Crimes de la commune

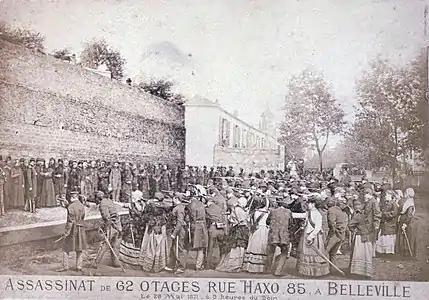
"Murder of 62 hostages, rue Haxo 85 in Belleville. May 26, 1871, 5 p.m."

Crimes de la Commune is a series of photomontages produced by French photographer Ernest-Charles Appert at the end of the Paris Commune. A Parisian photographer accredited to the Tribunal de la Seine, and sometimes cited as the forerunner of bertillonage, he photographed Communards incarcerated in Versailles and used these portraits in photomontages. This practice of committed photomontage is the subject of much debate. Furthermore, these photographs raise issues of both commercial practice and copyright.